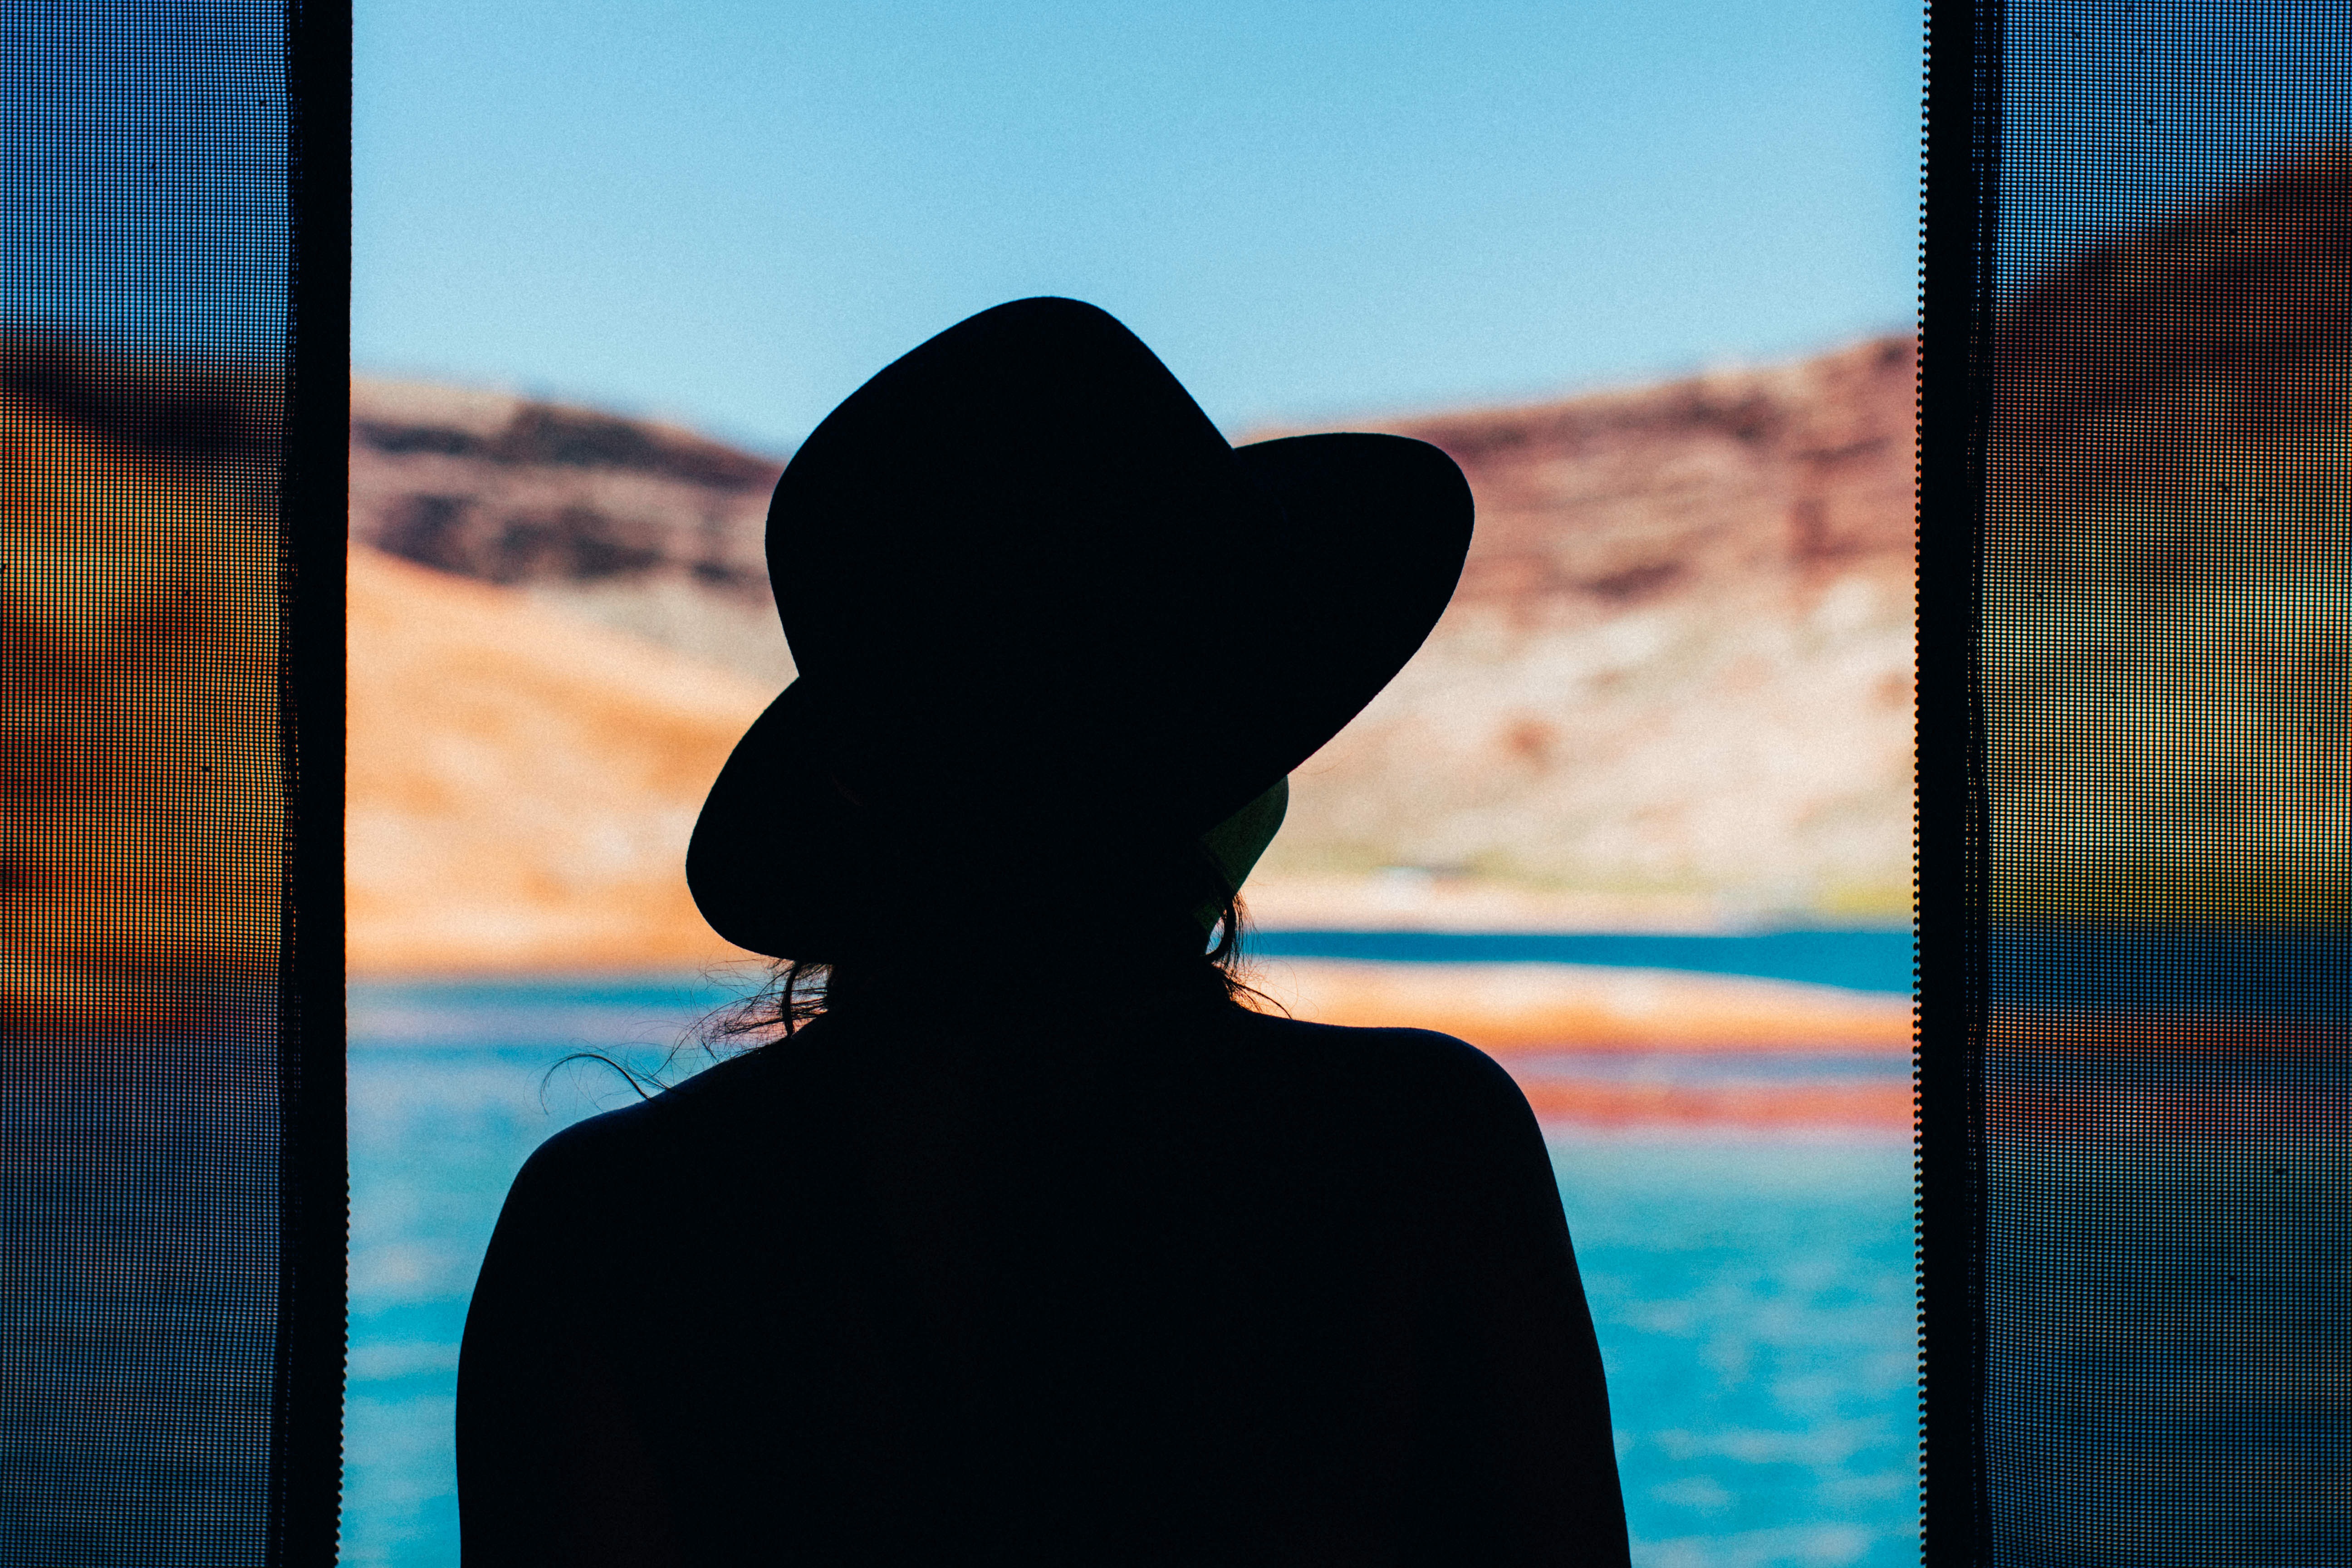
silhouette, person, people, girl, woman, hair, sunset, white, cute, female, brunette, portrait, model, young, reflection, youth, color, shadow, fashion, blue, black, hairstyle, smile, makeup, make up, caucasian, face, eyes, happy, photograph, skin, beauty, sexy, image, beautiful women, attractive, elegance, gorgeous, emotion, adult, glamour, beautiful woman, beautiful girl, beauty girl, interaction, beauty woman